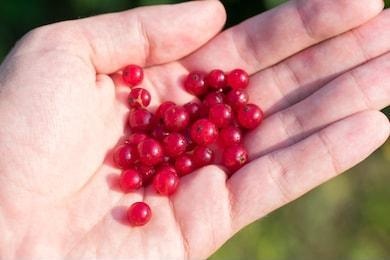
Label: redcurrant